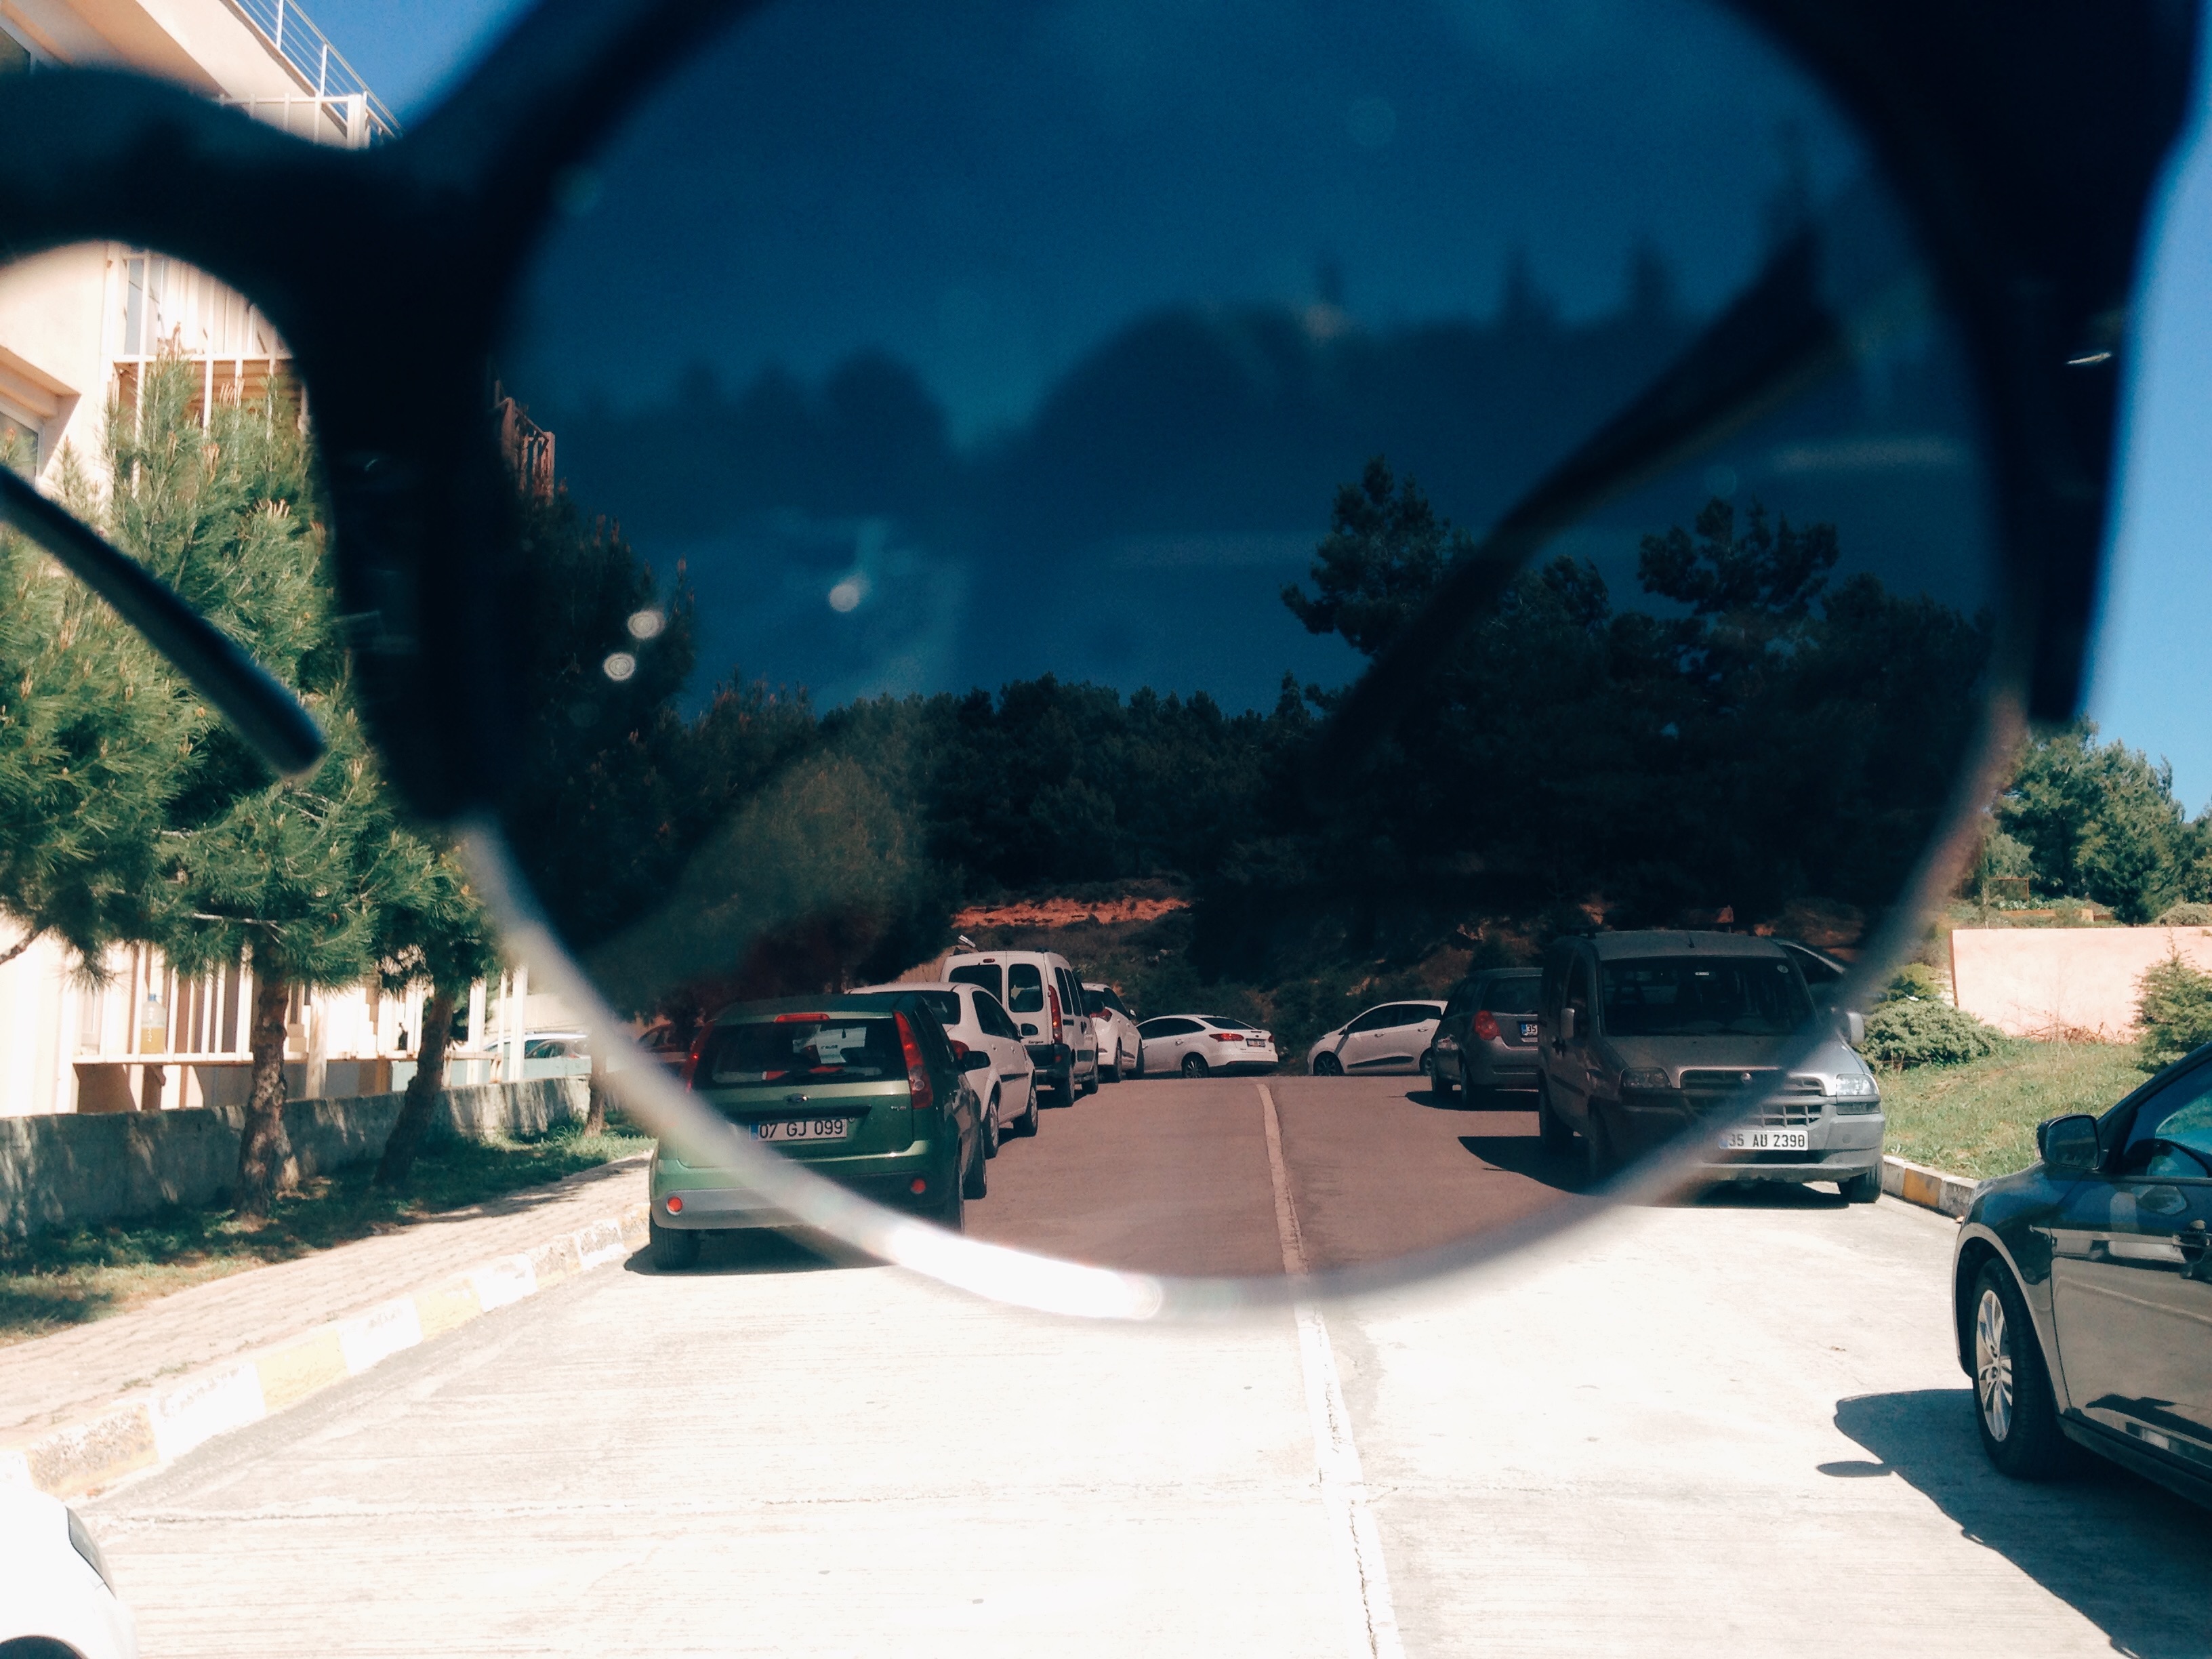
photography, vehicle, photograph, fisheye lens